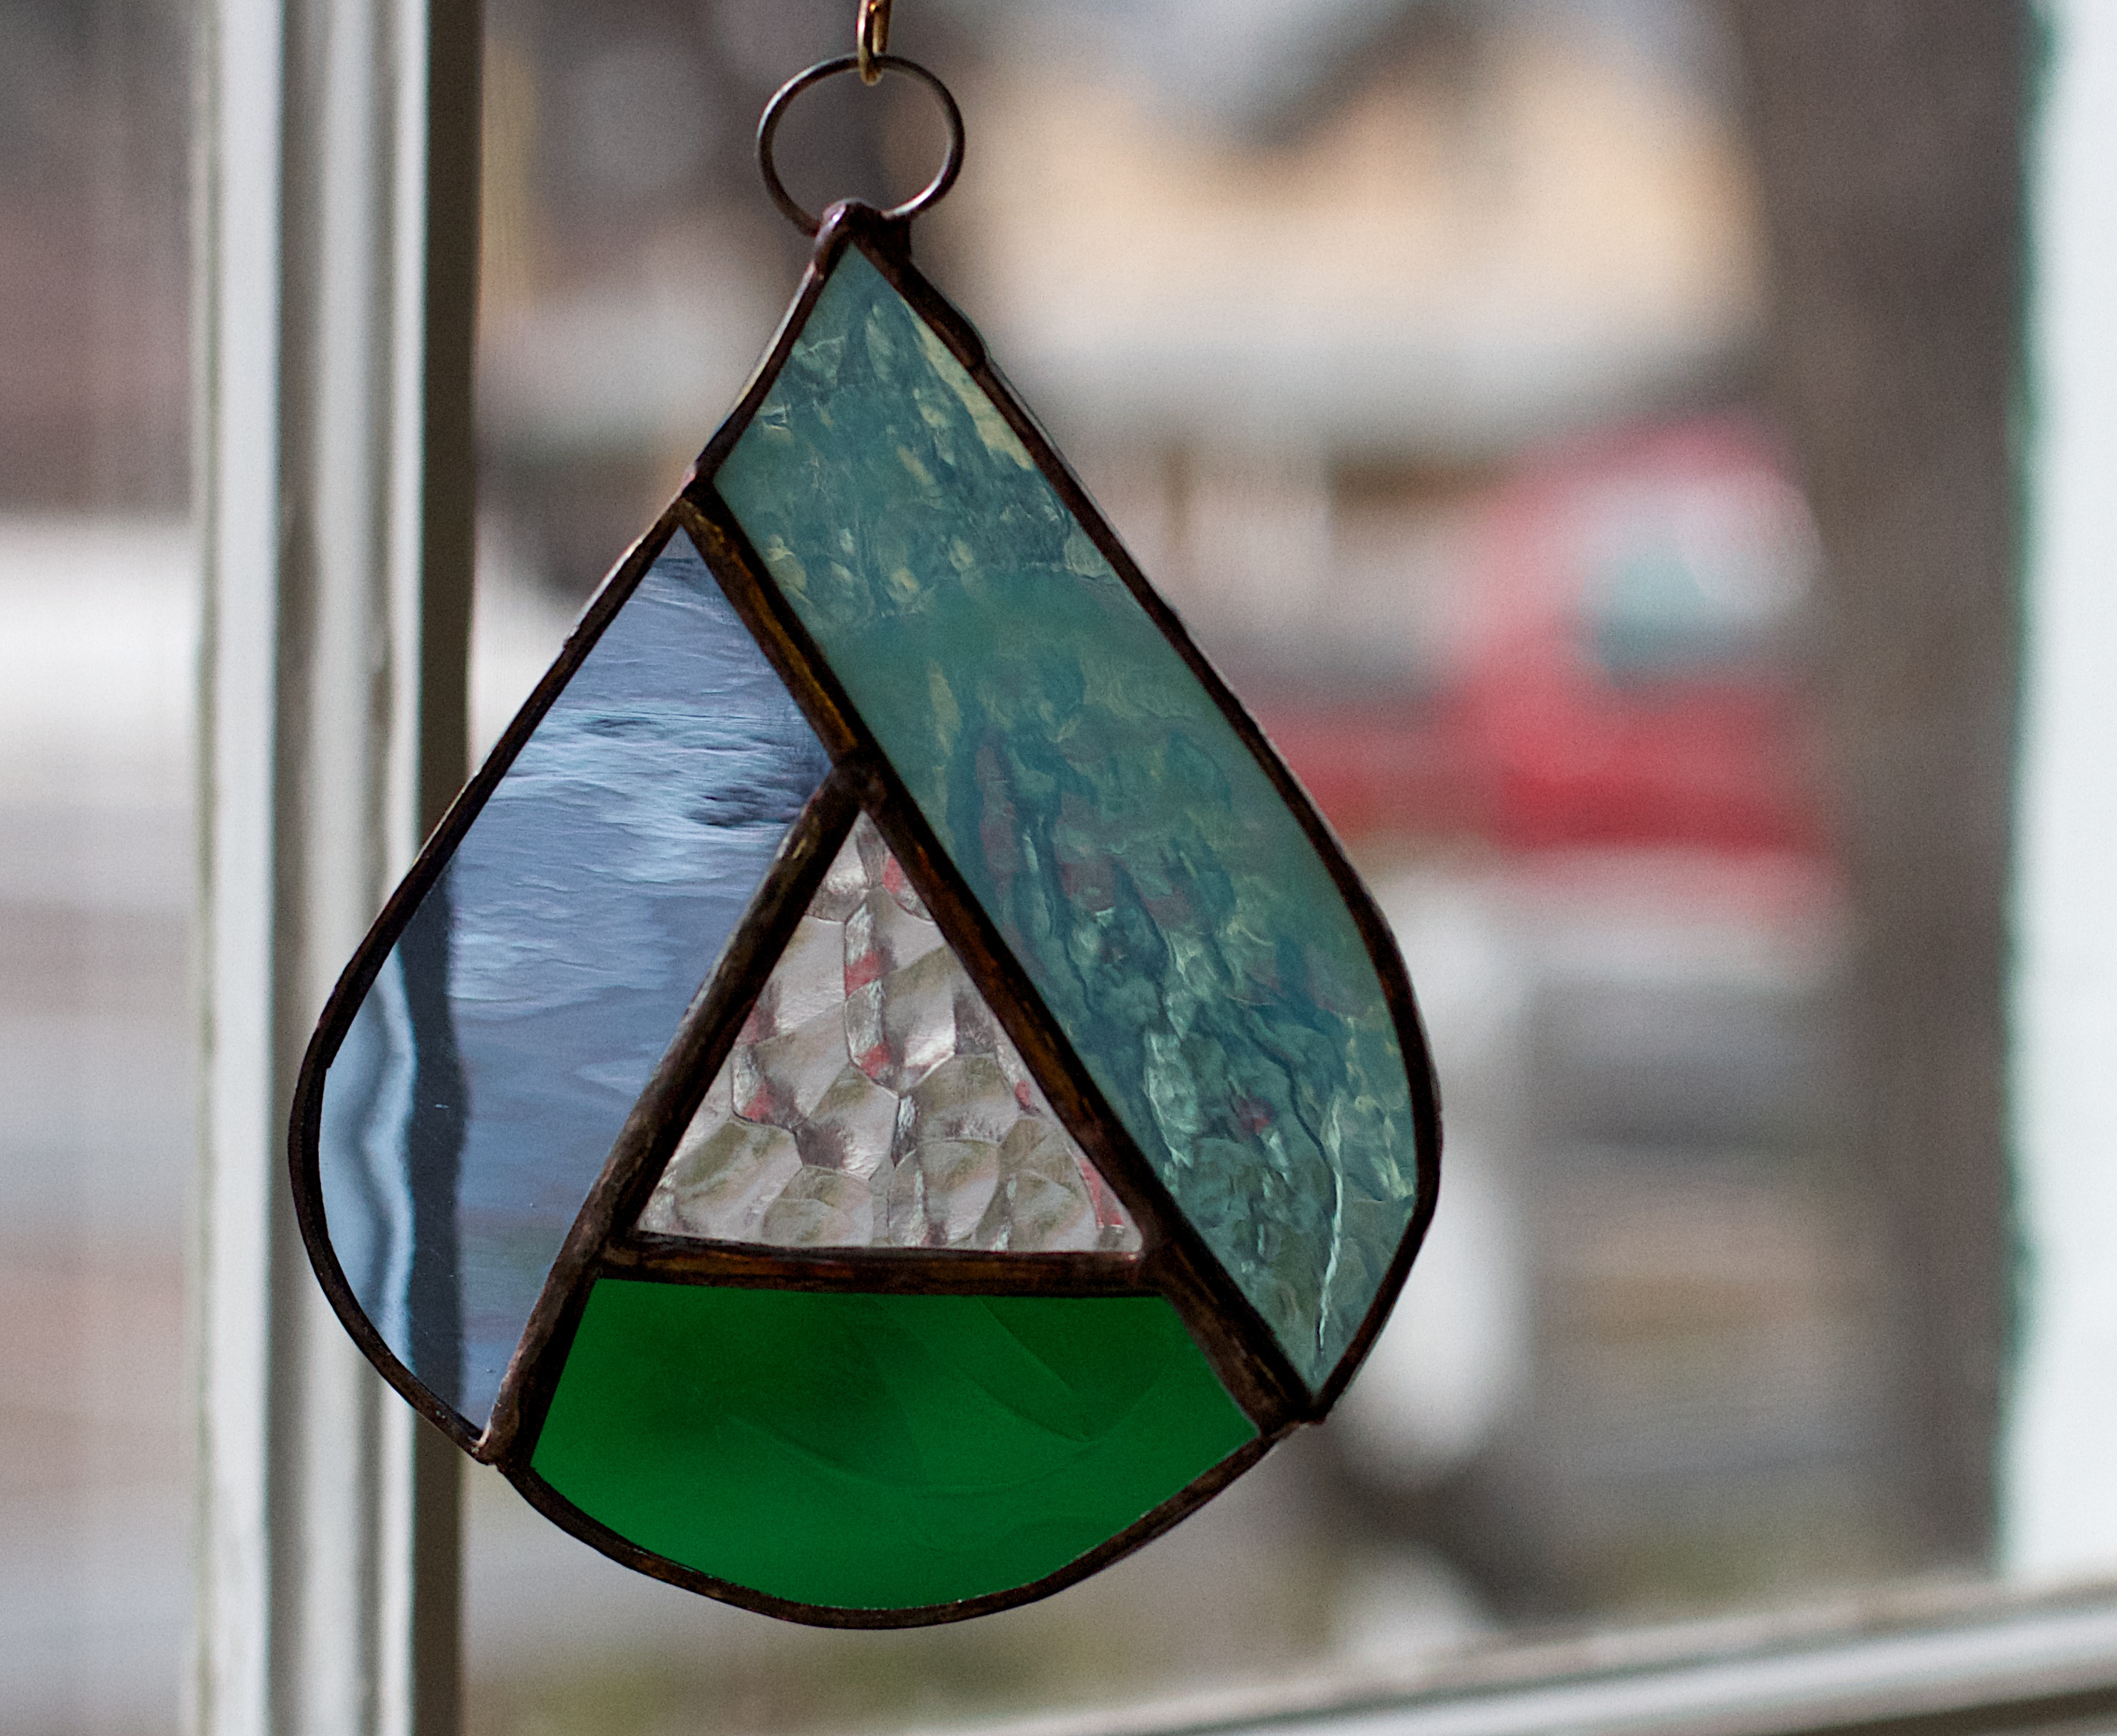
light, window, glass, green, color, blue, lighting, material, stained glass, symmetry, light fixture, randallhouse